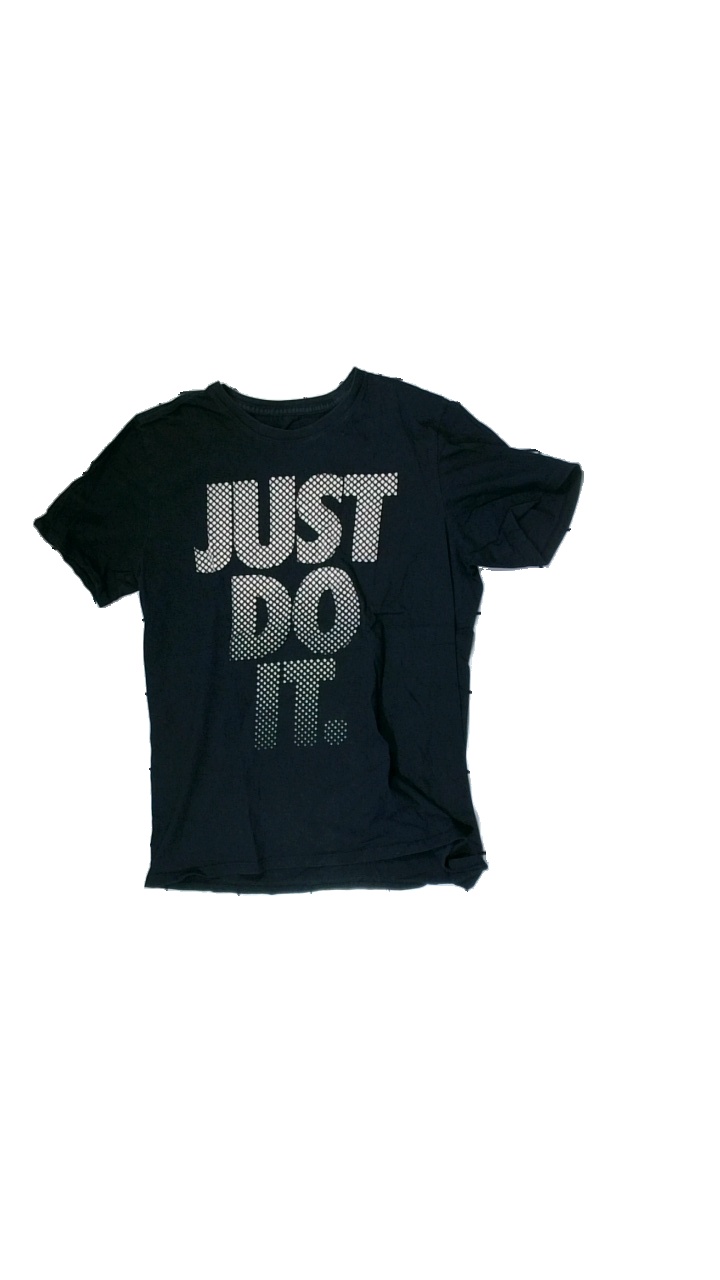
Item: T-shirt (Unisex)
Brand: Nike
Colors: Grey, Beige
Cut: C-collar
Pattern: Logo print
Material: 100% Cott
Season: All
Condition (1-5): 2
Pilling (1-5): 5
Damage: Washed out
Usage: Export
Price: <50